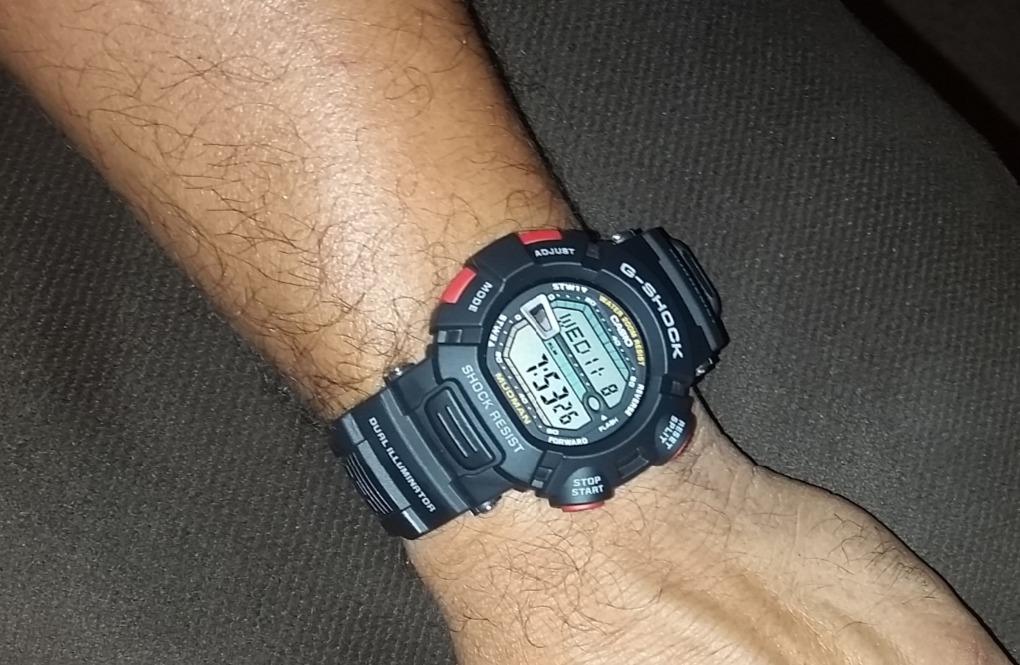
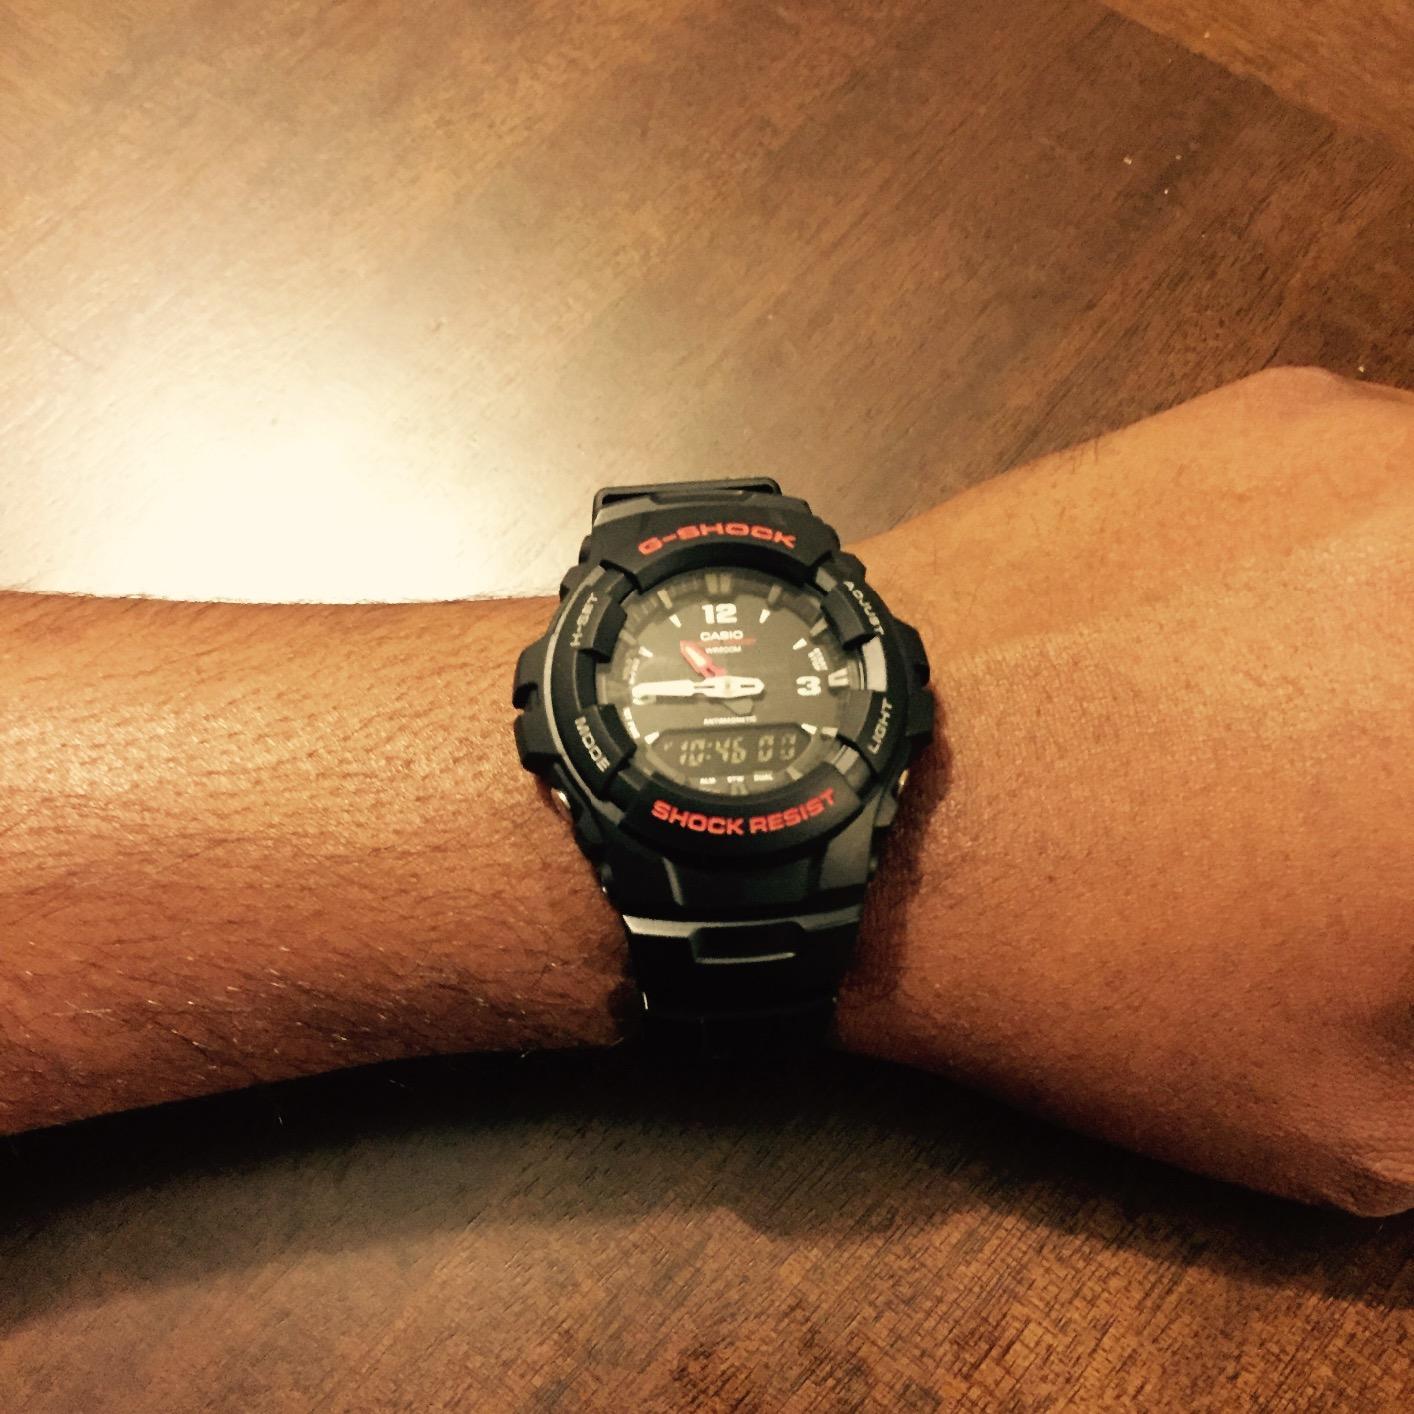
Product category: accessories_watch
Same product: no